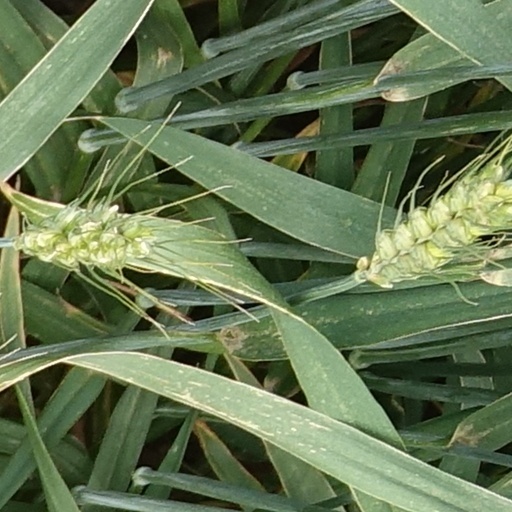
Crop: wheat